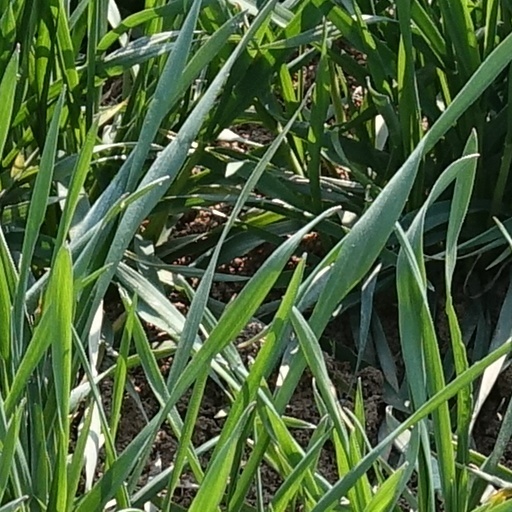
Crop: wheat